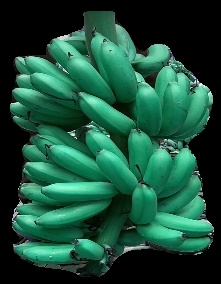
Variety: rasbale
Grade: grade1